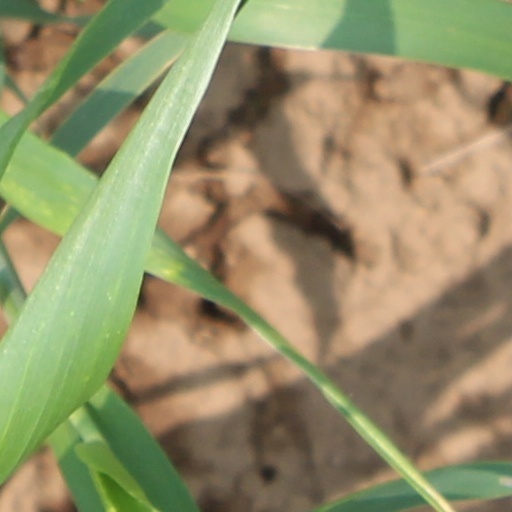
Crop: wheat